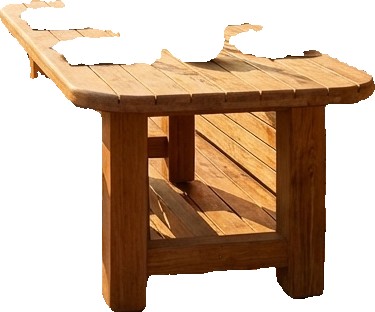
Surface category: table